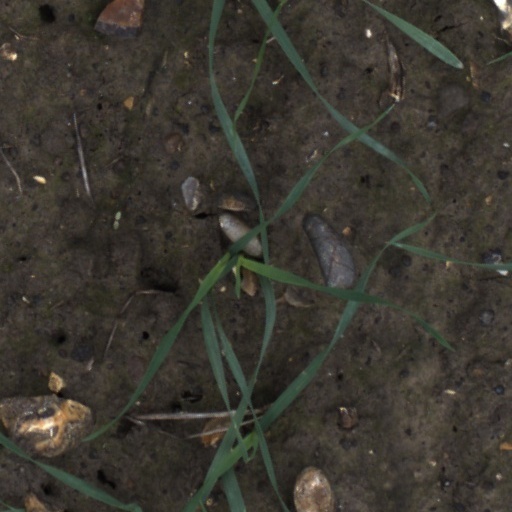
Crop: wheat